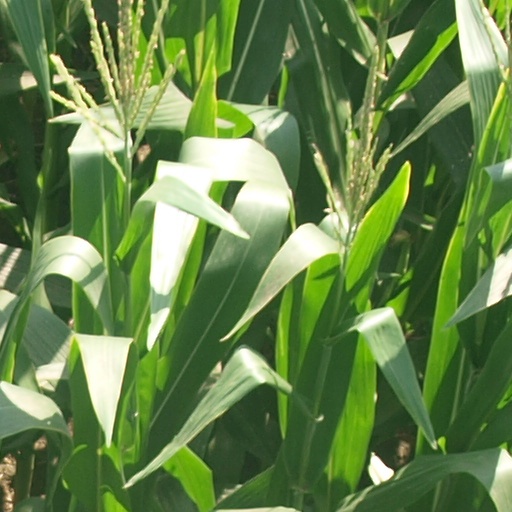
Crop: maize; corn